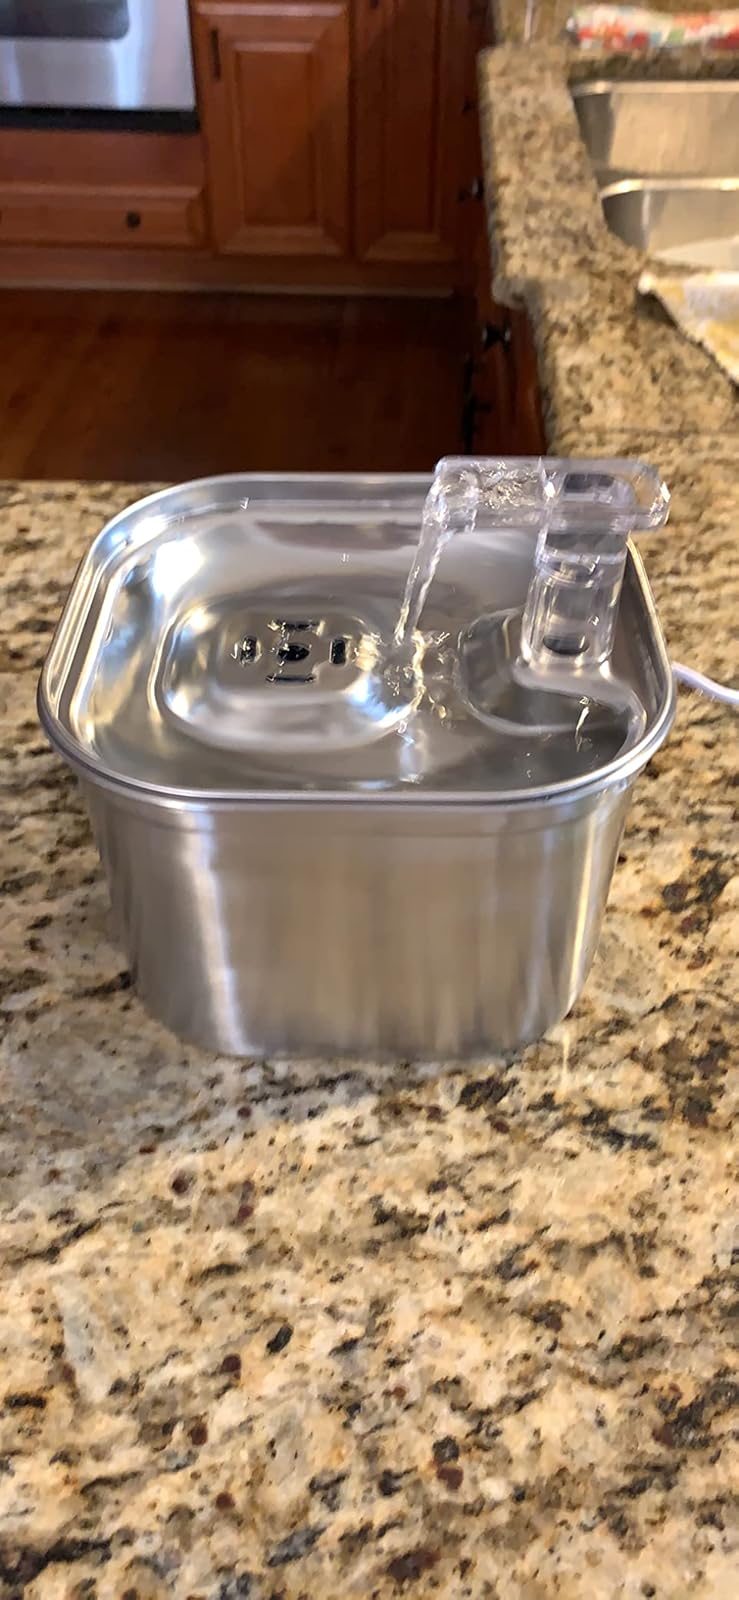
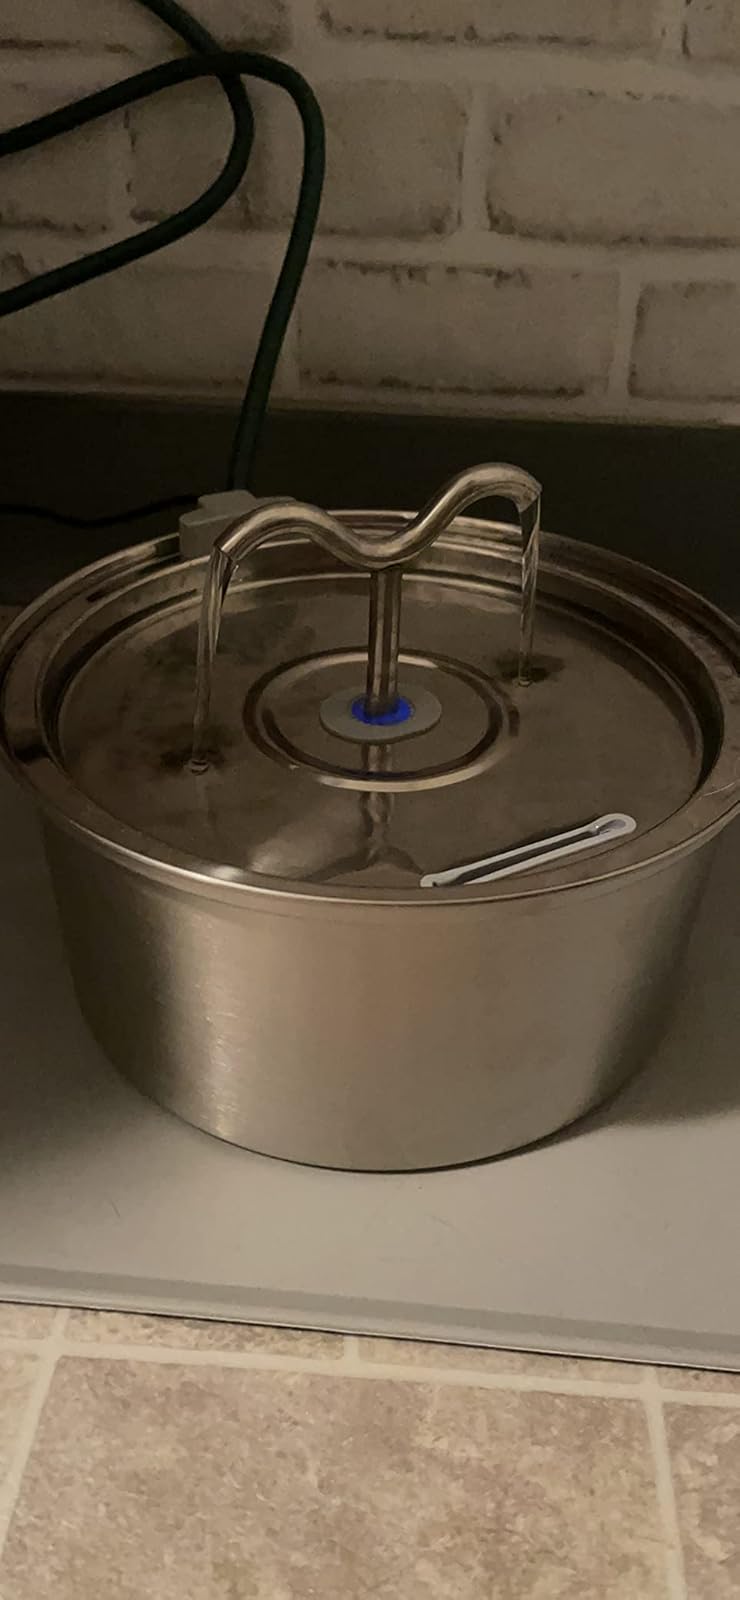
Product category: items_bowl
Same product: no